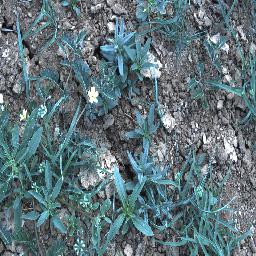
Label: negative